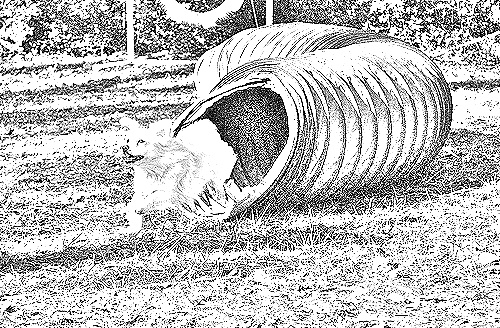
Portrait style: Sketch Portrait